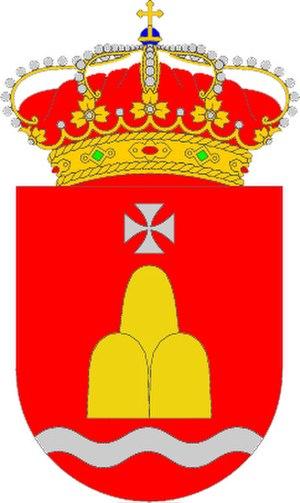
Villafranca Montes de Oca est une commune située au nord de l’Espagne, chef-lieu de la comarque de Montes de Oca dans la Communauté autonome de Castille-et-León, province de Burgos. C'est aussi le nom du chef-lieu de cette commune.